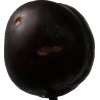
Label: plum